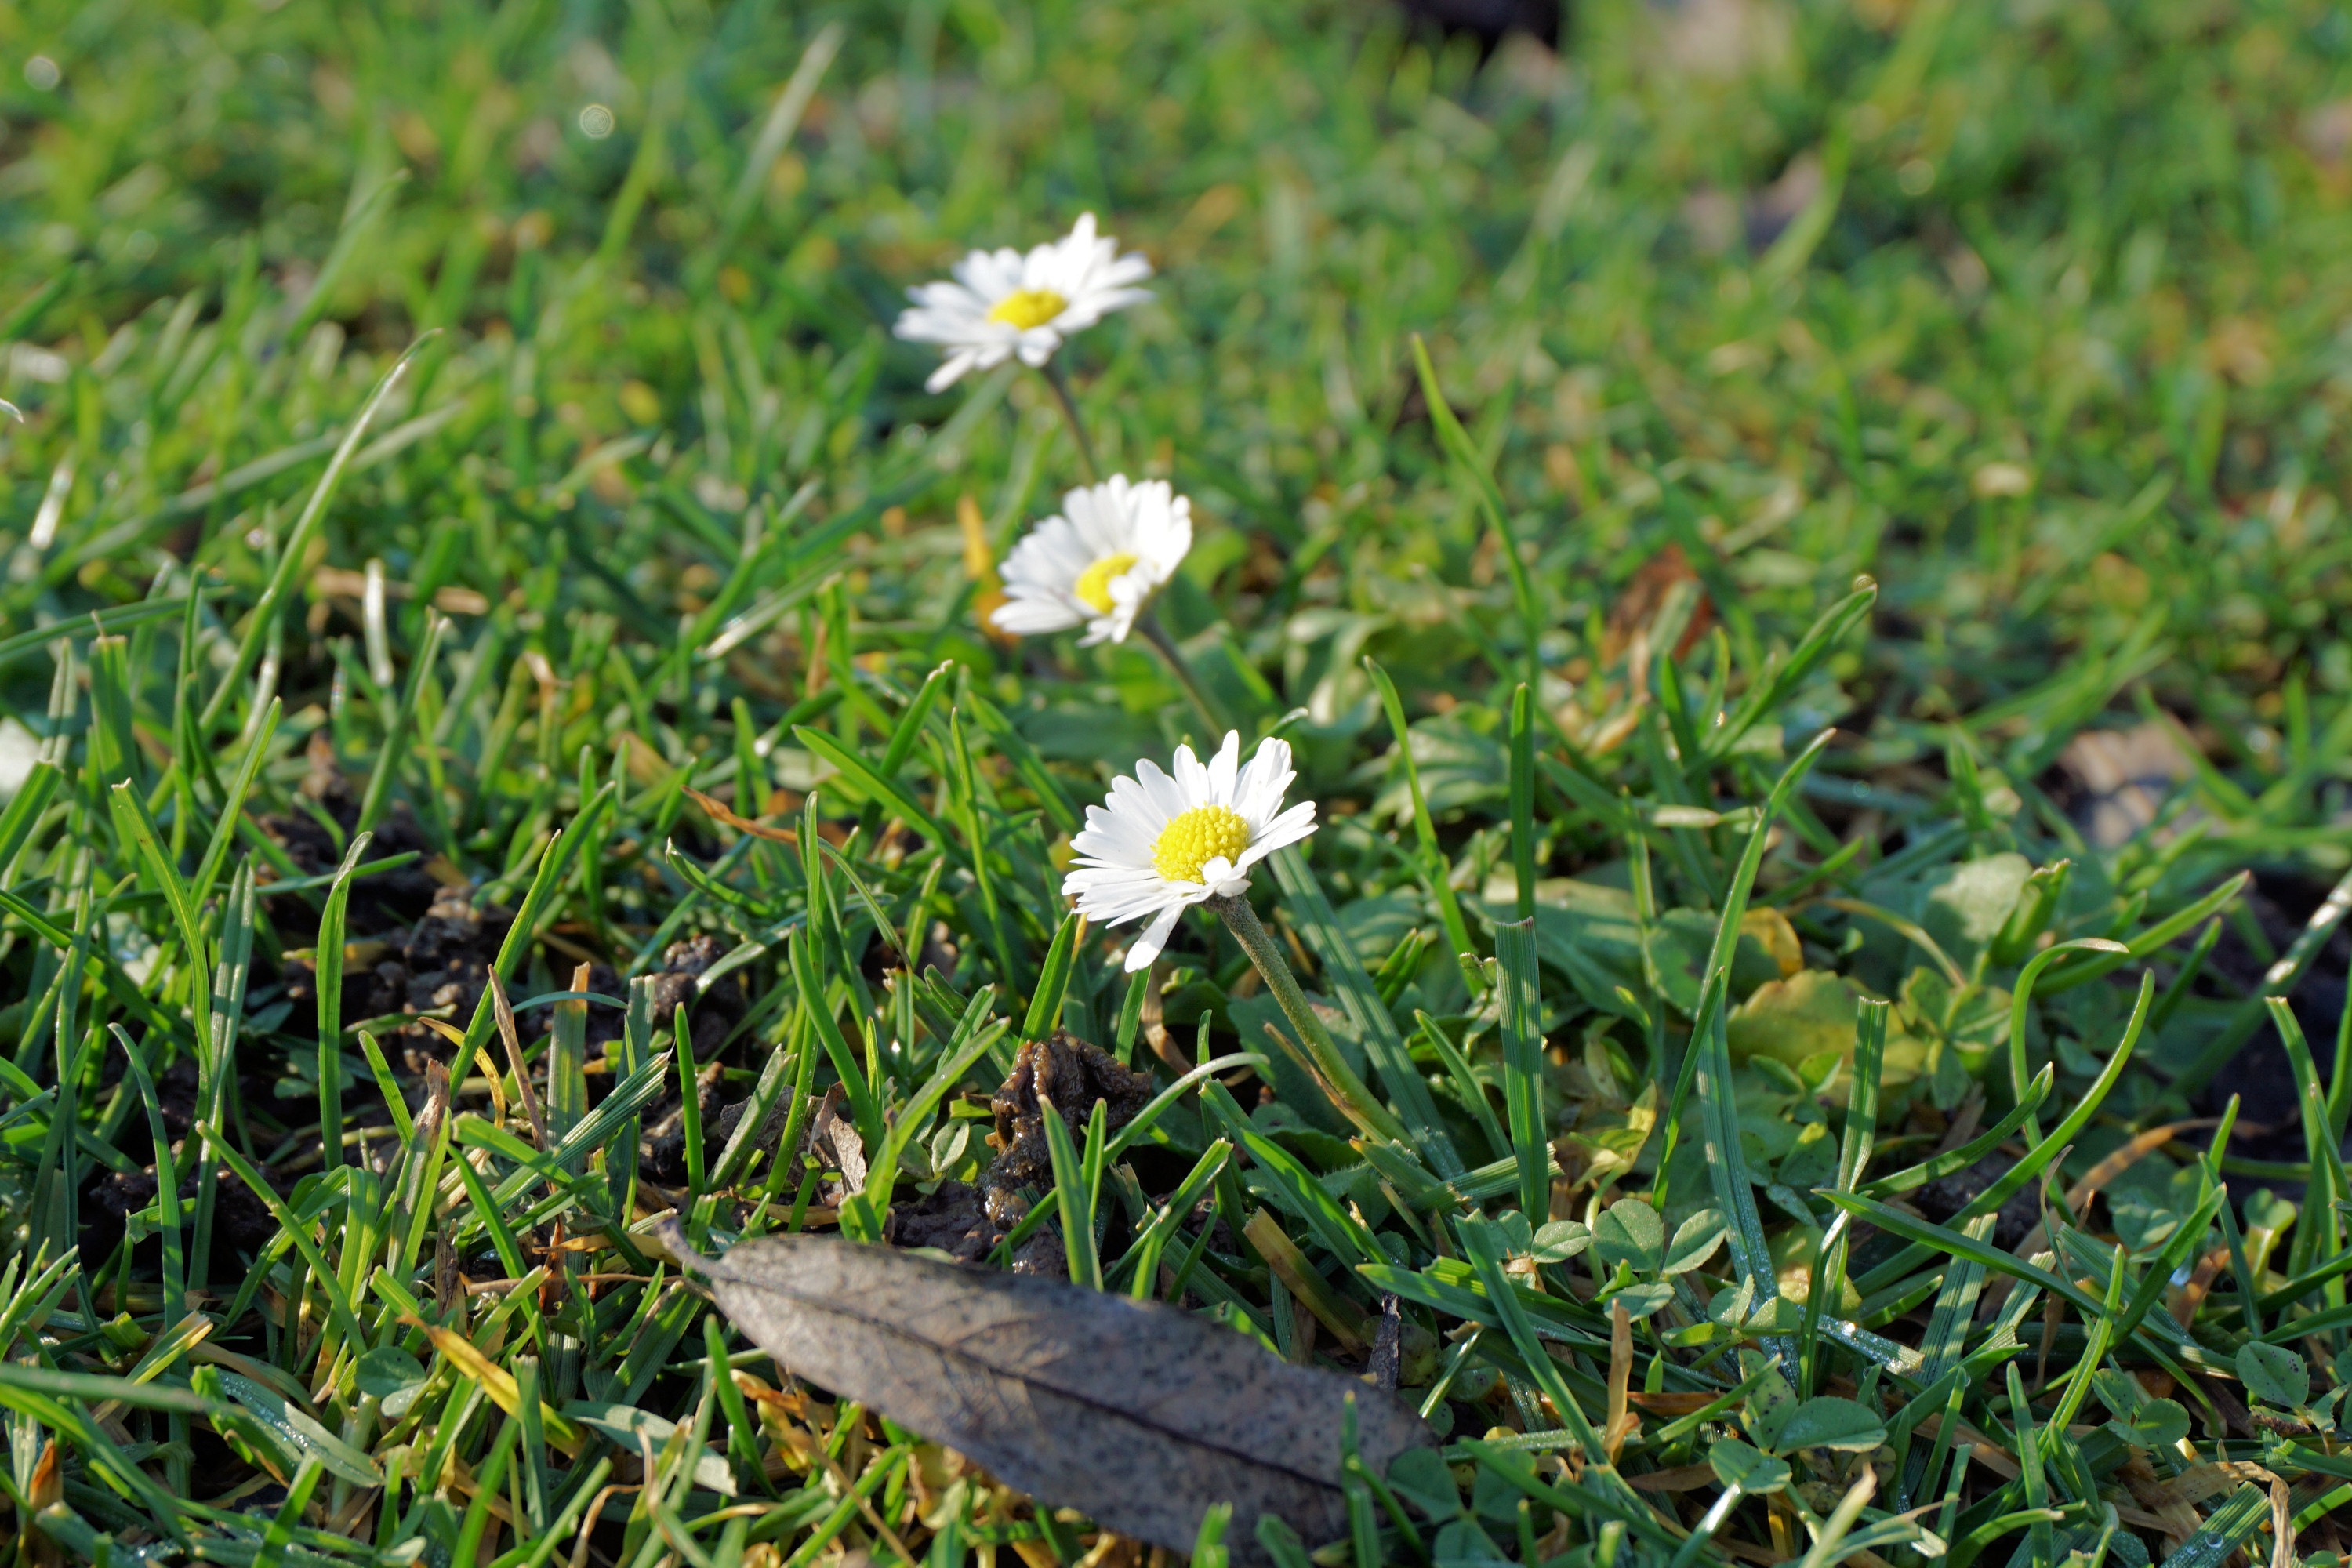
nature, grass, blossom, plant, white, field, lawn, meadow, prairie, leaf, flower, bloom, daisy, spring, green, botany, close, flora, wildflower, flowering plant, daisy family, grass family, land plant, chamaemelum nobile